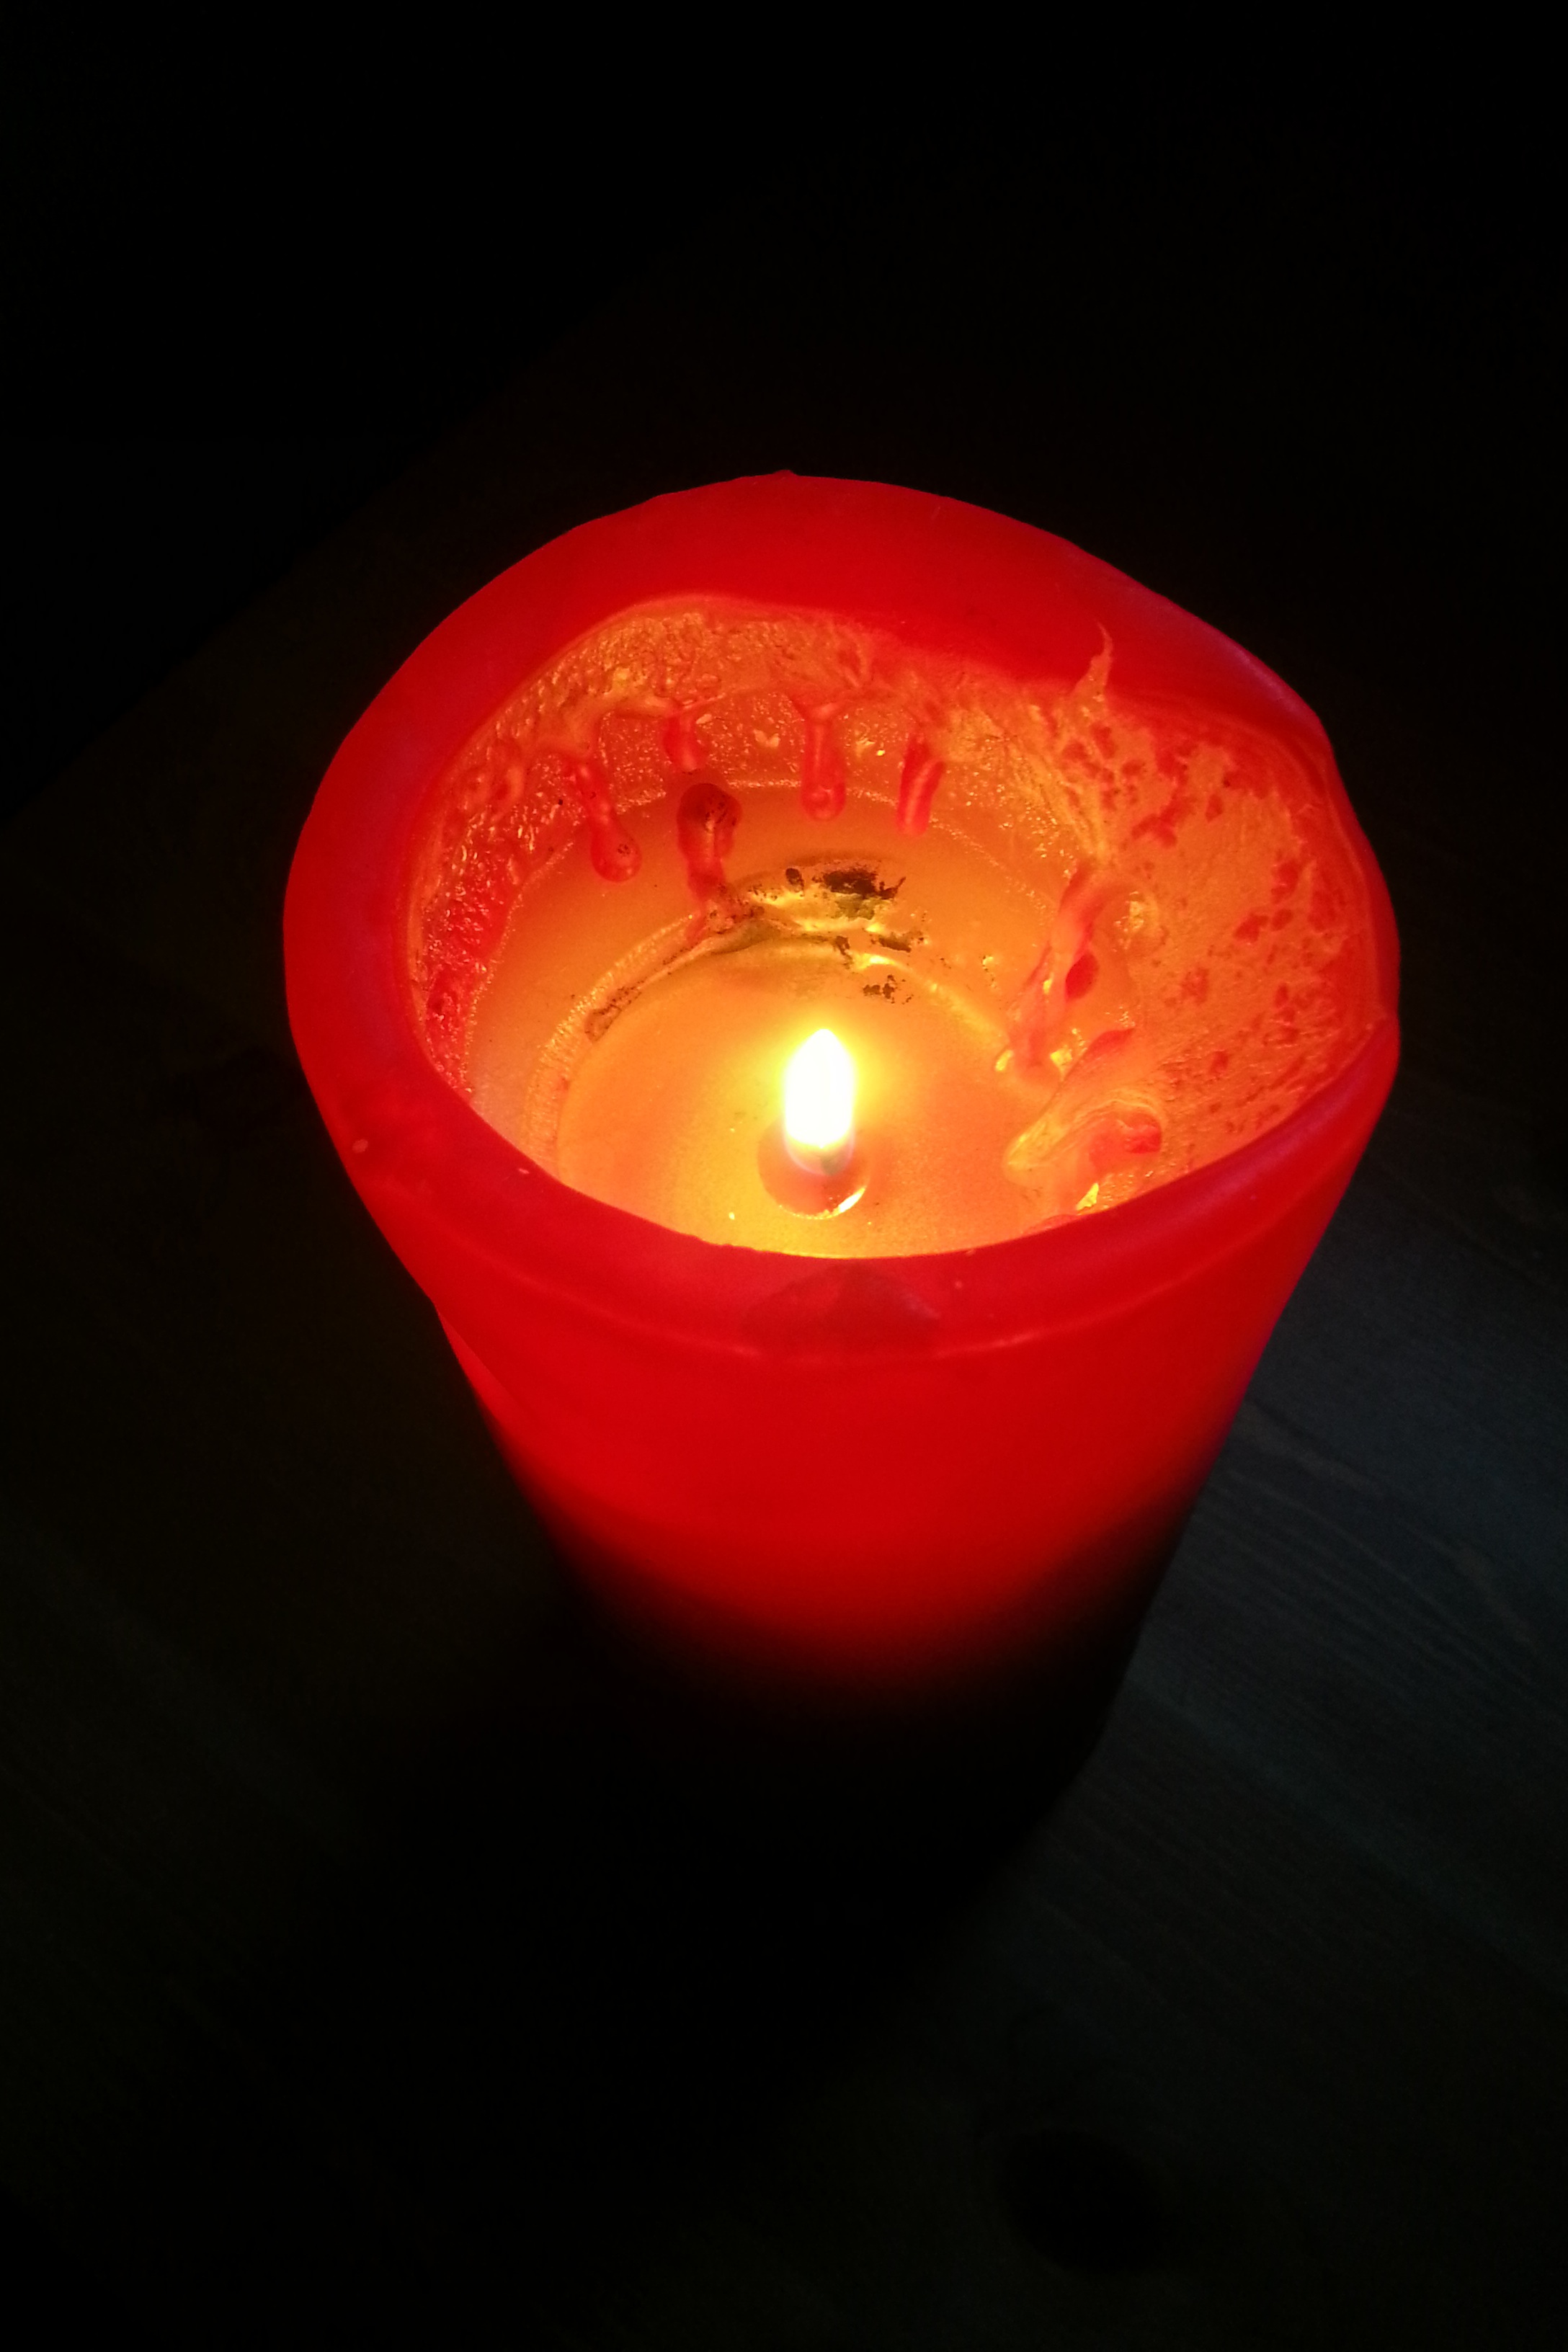
light, petal, decoration, red, sailing, peace, fire, darkness, candle, lighting, decor, zen, illuminated, art, candles, candlelight, macro photography, light of a candle, incandescent light bulb